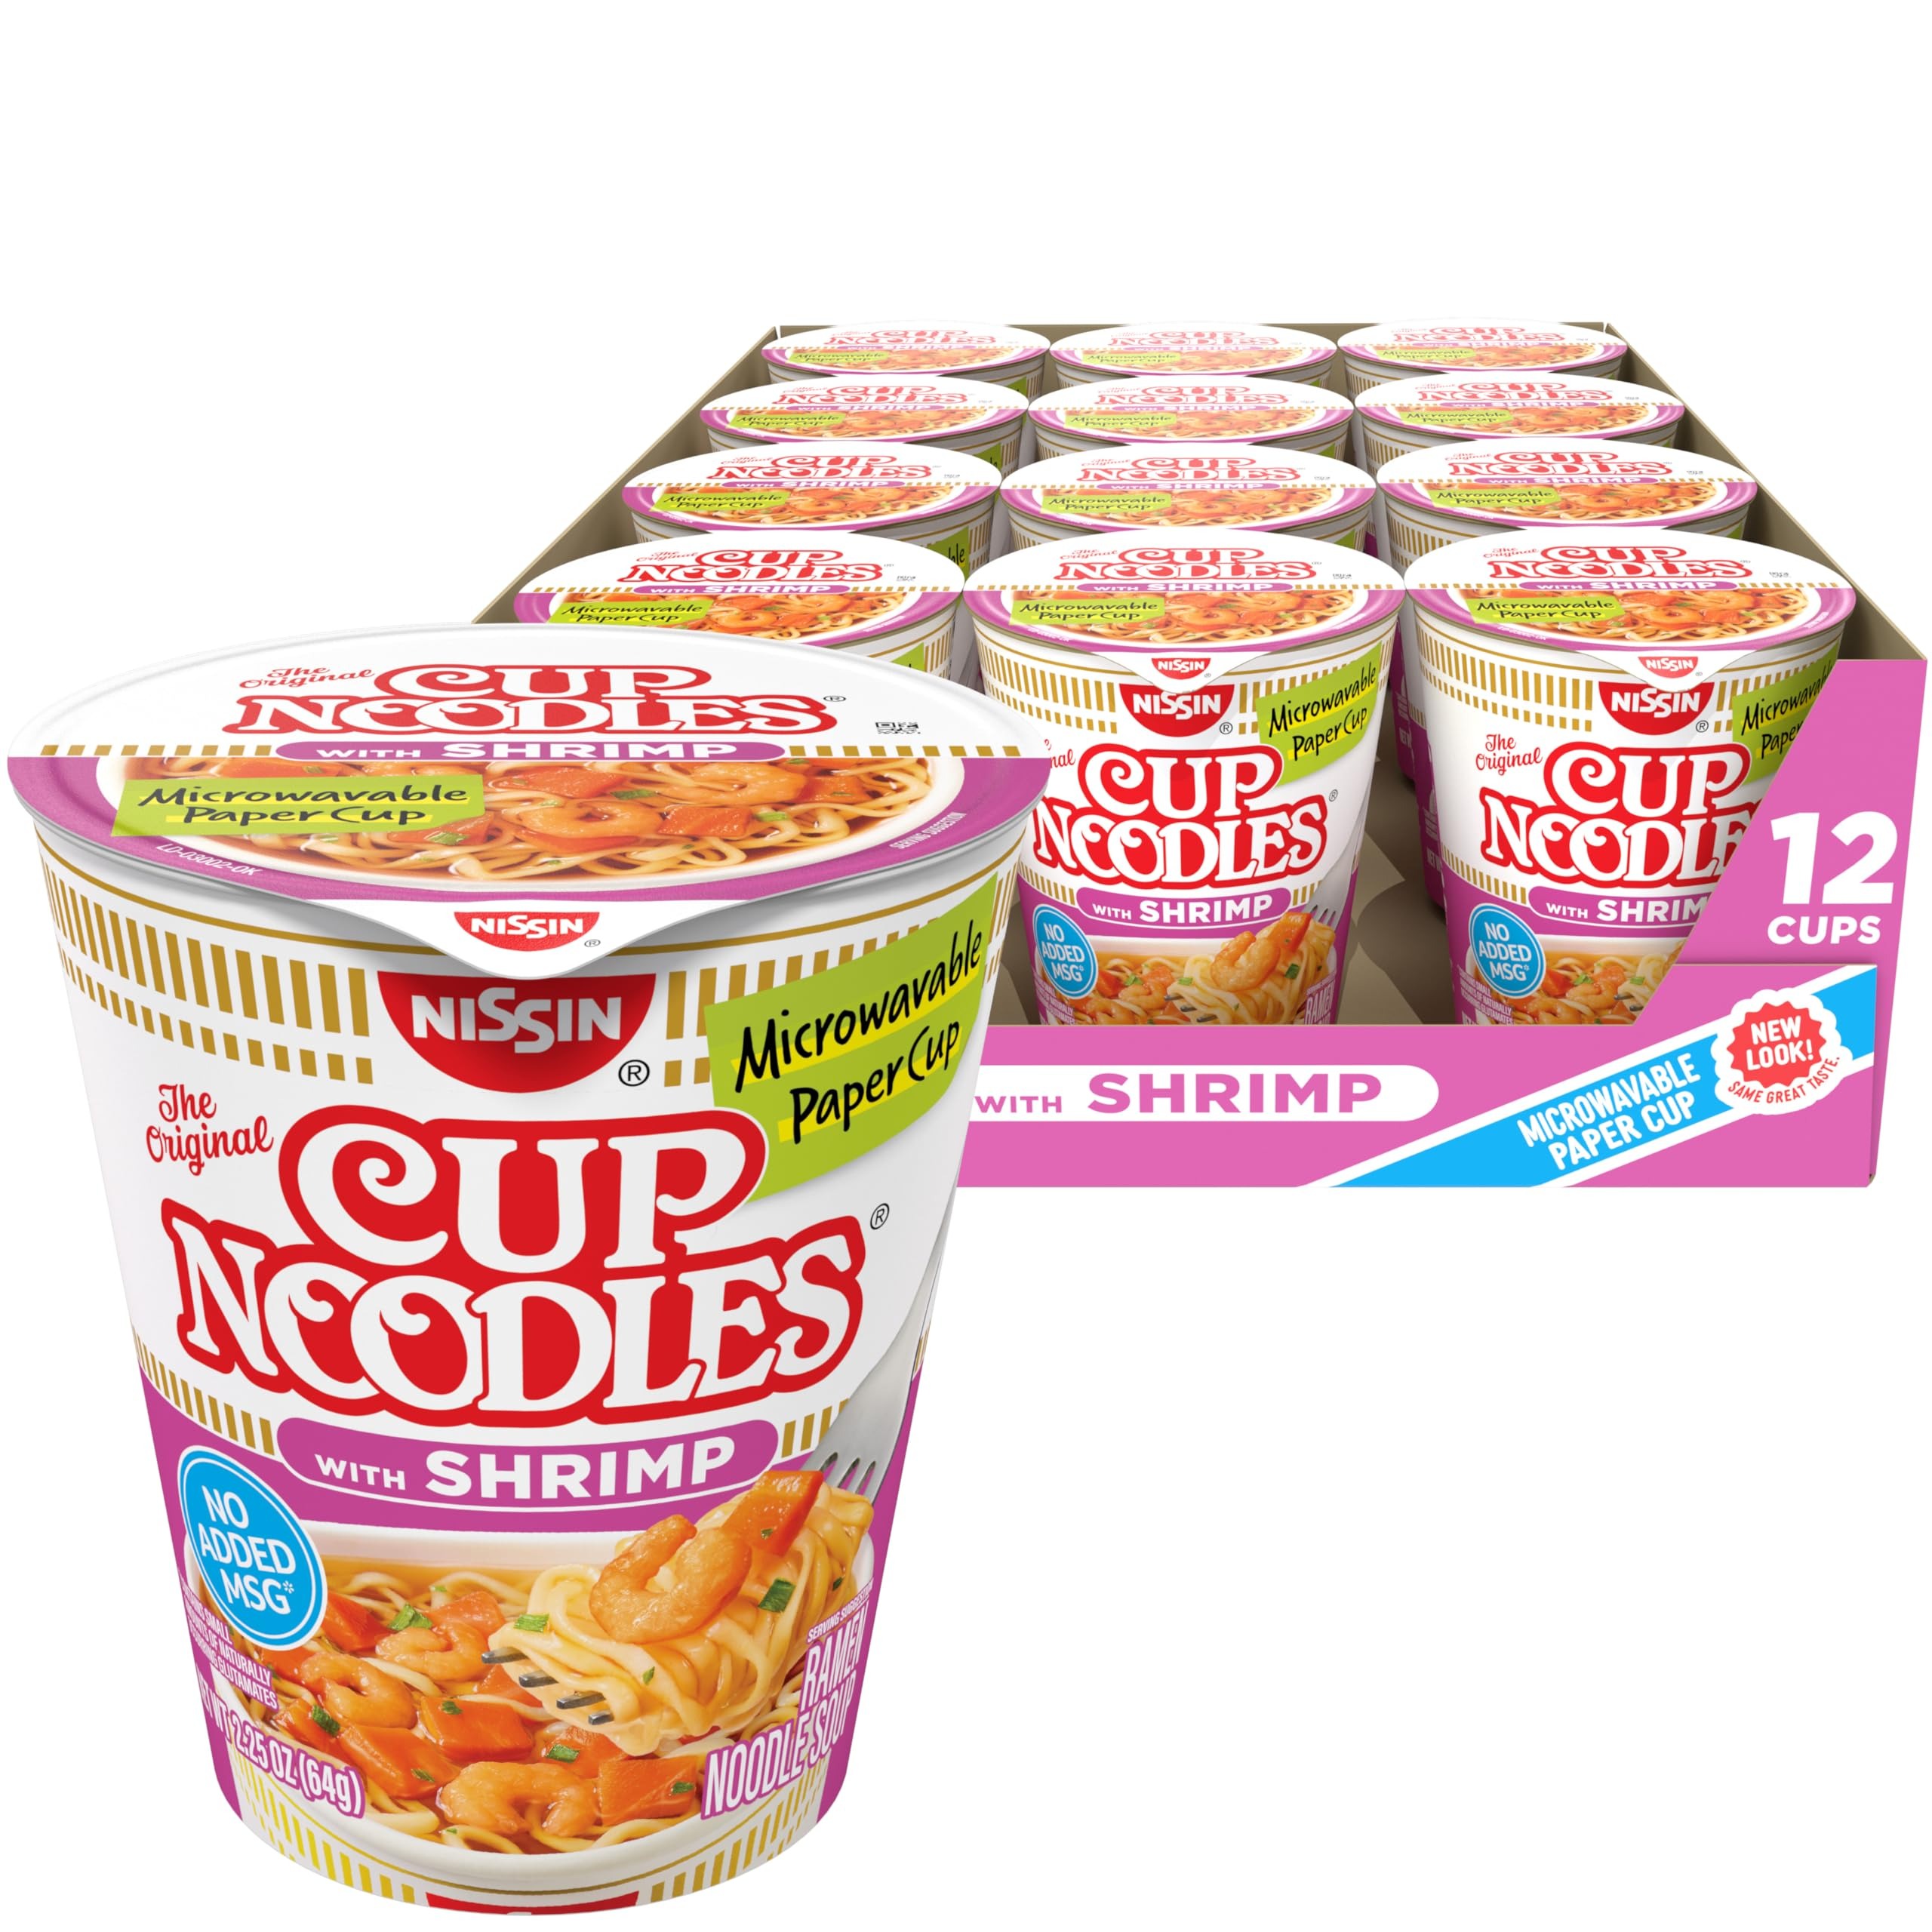
Item Name: Nissin Cup Noodles Soup, Shrimp Flavor, Microwaveable Paper Cups, Instant Ramen, 2.25 Ounce (Pack of 12)
Bullet Point 1: AUTHENTIC SHRIMP FLAVOR: From the creators of Top Ramen, experience the original instant ramen in a cup elevated with a tantalizing Shrimp twist
Bullet Point 2: QUICK & SATISFYING: Ready to savor in just 3 easy steps and 3 minutes. Perfect for anyone seeking a delicious, convenient meal or snack on the go
Bullet Point 3: HEALTH-CONSCIOUS CHOICE: Now with reduced sodium and no added MSG, you can indulge without the guilt
Bullet Point 4: UNIVERSALLY LOVED: A staple for families, students, and busy professionals alike. Ideal for after-school snacks, office lunches, or anytime hunger strikes
Bullet Point 5: BULK CONVENIENCE: Comes in a case of 12, ensuring you always have this seafood favorite on hand when cravings come calling
Value: 27.0
Unit: Ounce

Price: 16.895